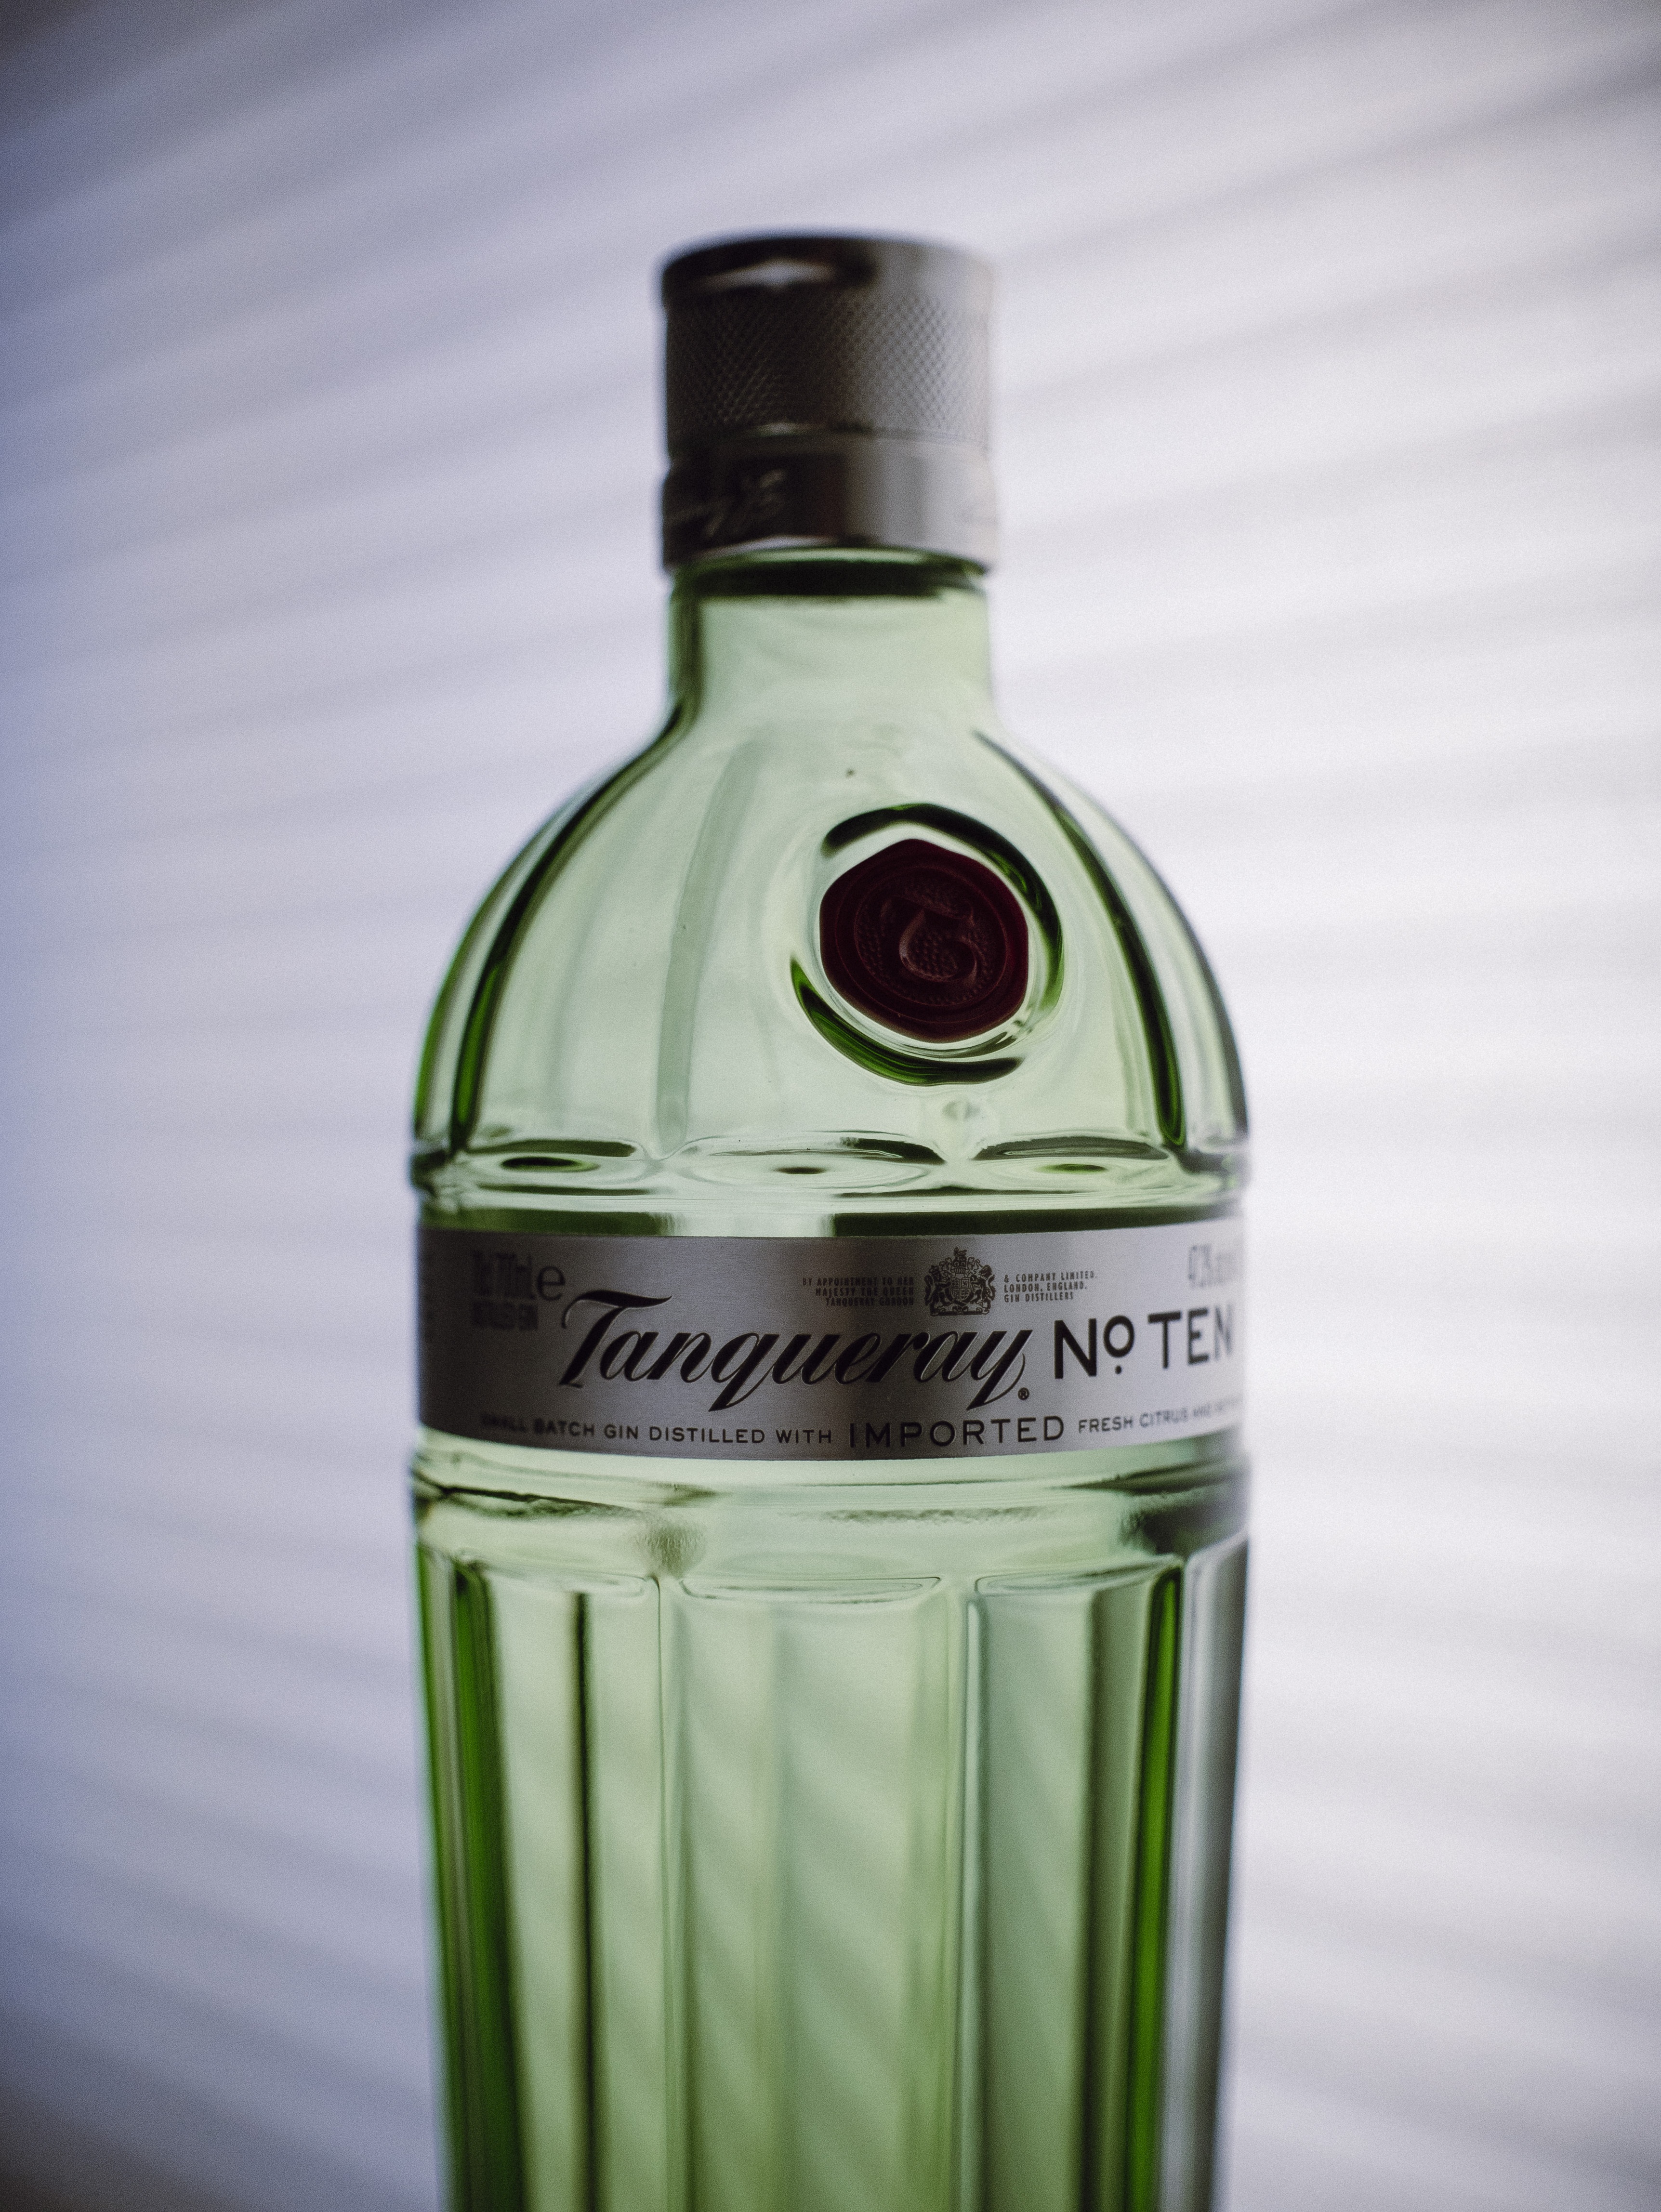
advertisement, alcohol, bottle, clear, drink, product